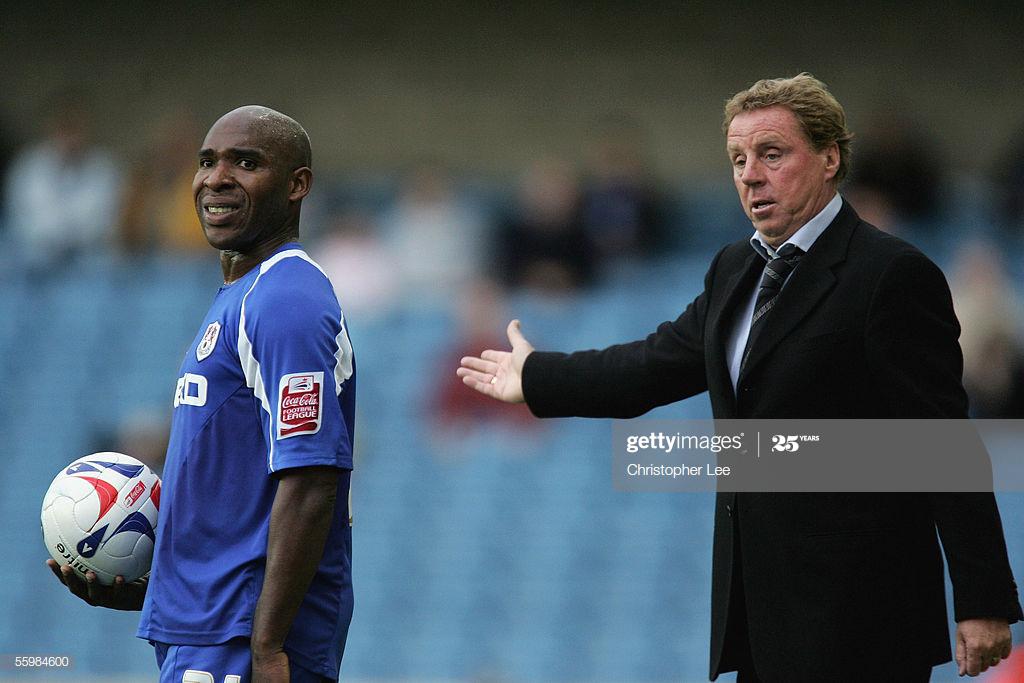
football player looks on with football player during the match .
Relation: Visible, Meta